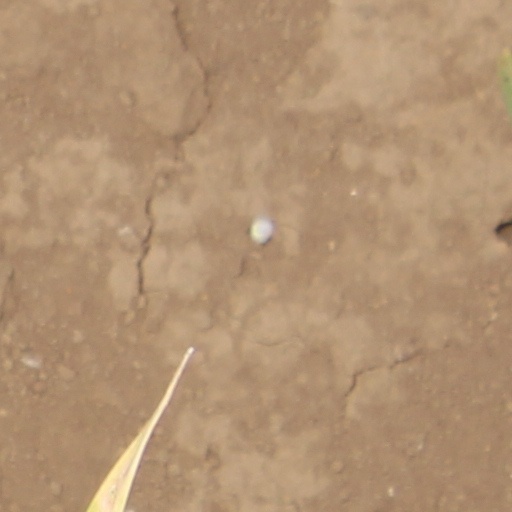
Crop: wheat